Ghotour Bridge

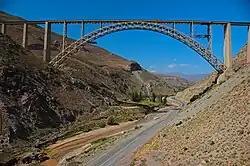

Ghotour Bridge is a railway bridge in Khoy County, West Azerbaijan Province, Iran, over the river Ghotour. It is an arch bridge, and was completed in 1970. It has a length of 442.9 m (1453 ft.) with the largest span being 223.1 m (732 ft.). The bridge is part of the Van–Sufian railway track connecting eastern Turkey and western Iran.